Notts County F.C.

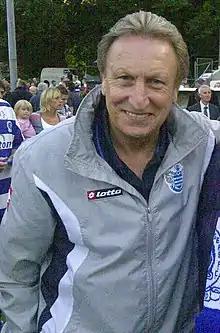
Neil Warnock "(pictured in 2011)" managed the Magpies between 1989 and 1993

Notts leased land on Meadow Lane from Nottingham Corporation in 1910, and swiftly set about developing a new ground there. It opened on 3 September 1910, when Notts drew 1–1 with Forest before 27,000 spectators. Originally, a stream ran adjacent to the ground on its "Leenside", and the club employed a man with a long pole and cane basket charged with retrieving the ball when it entered the water. In 1925, the stream was covered and the County Road stand was built. In 1941, during World War II, the ground was heavily damaged by bombing, forcing Notts to withdraw from wartime competition in the 1941–42 season. In 1949, 10 to 12 feet of height was added to the Spion Kop end of the ground to help accommodate the large crowds attending matches at that time.